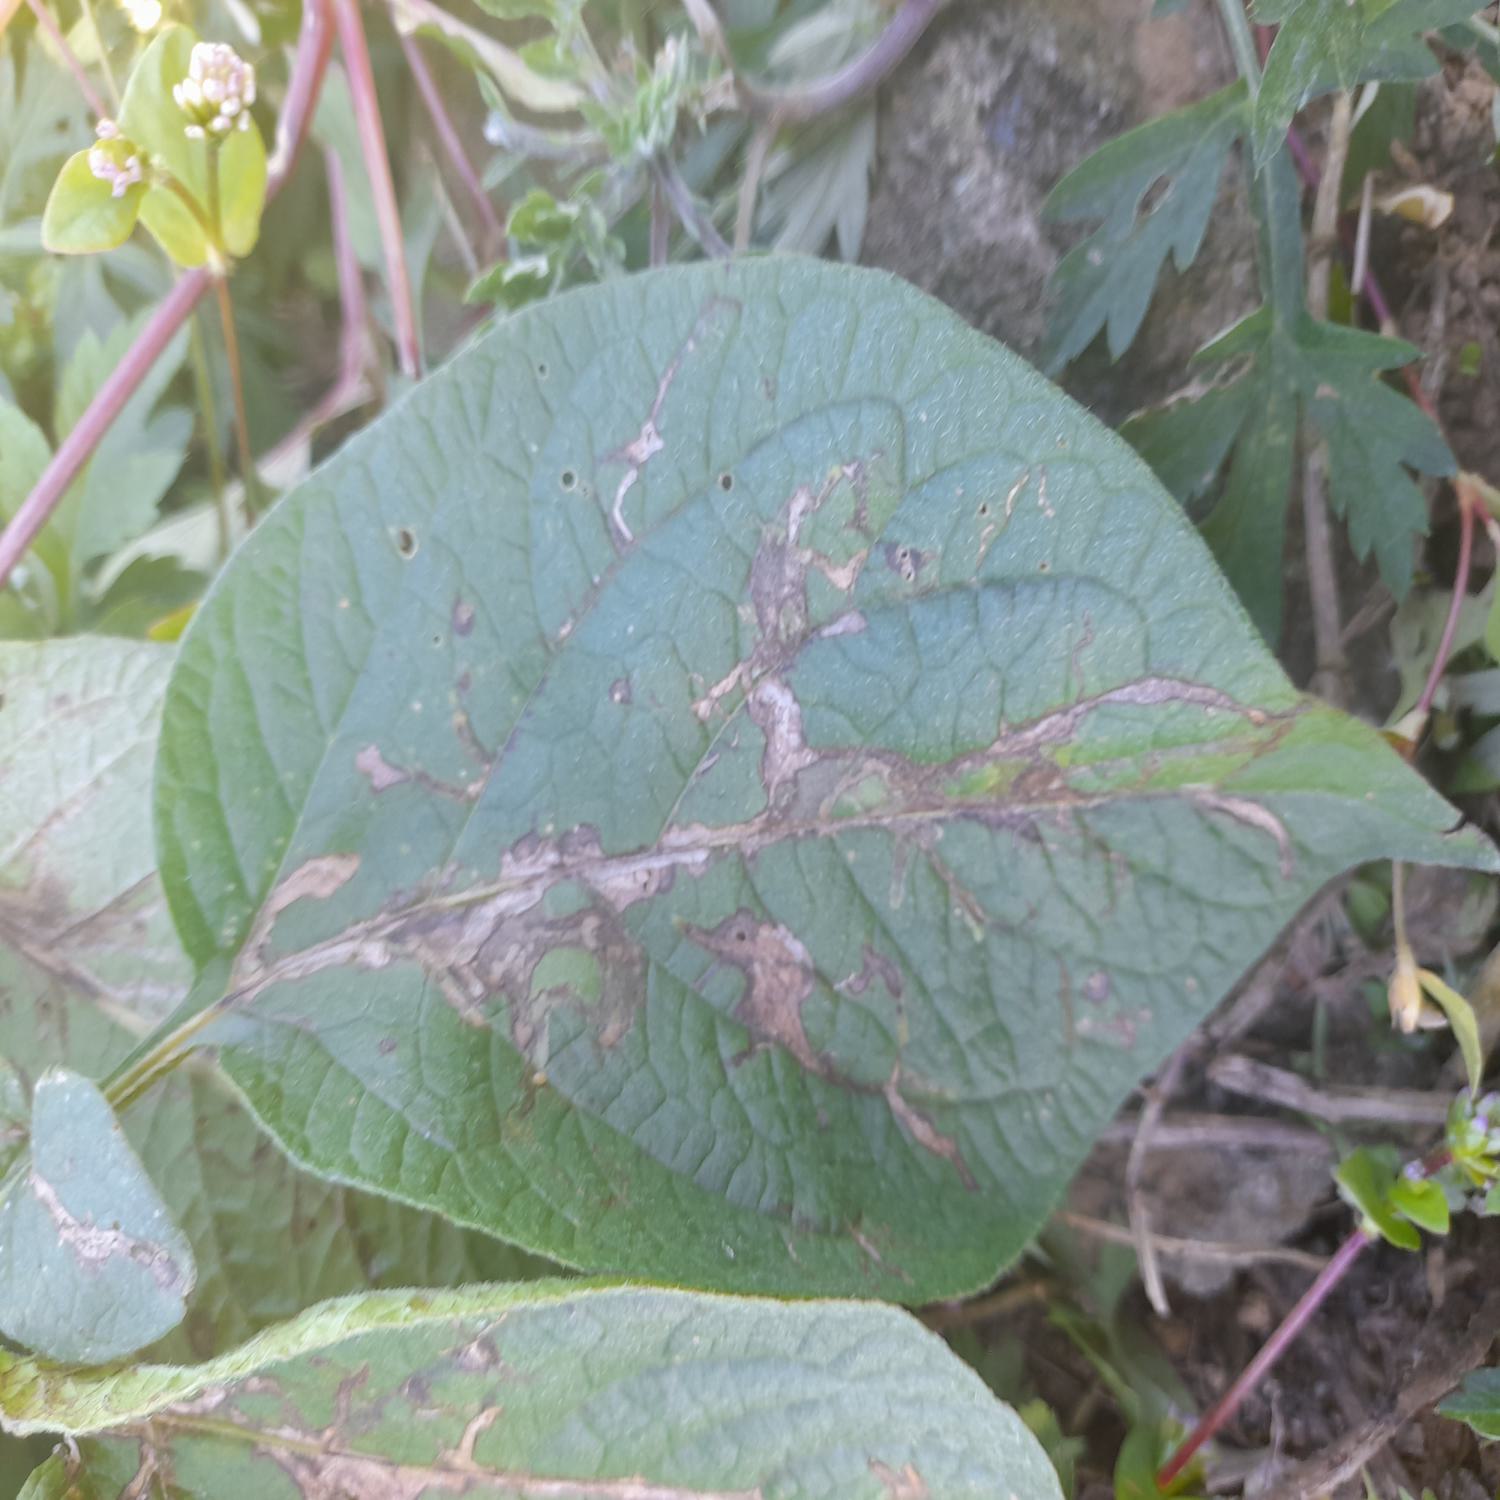
Label: Pest